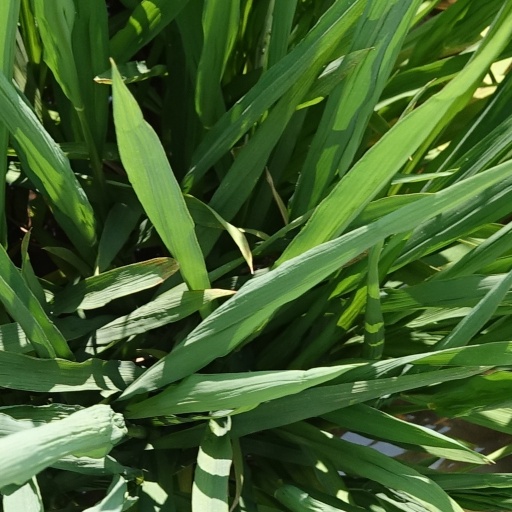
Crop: rice